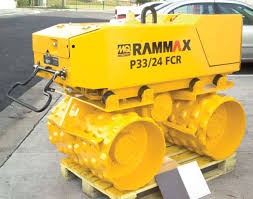
00291 Scraper, 24” F/R-L/R for Rammax P33/24 FR FC FCR Vibratory Trench Roller by Multiquip
Genuine parts for P33 P24 FR FC FCR Vibratory Trench Roller by Multiquip. For optimum performance order he original parts from authorised dealer so your compaction job never stops. Please ensure the correctness of the parts prior to ordering. Parts may differ based on the serial number of the equipment, contact us at parts@danseusa.com or chat with an agent in the chat box to identify the correct part number. Some parts may be dropshipped from the manufacturer Certain items may incur restocking fees upon return.
Brand: MultiQuip
Category: Business & Industrial > Heavy Machinery > Trenchers > Ride-On Trenchers